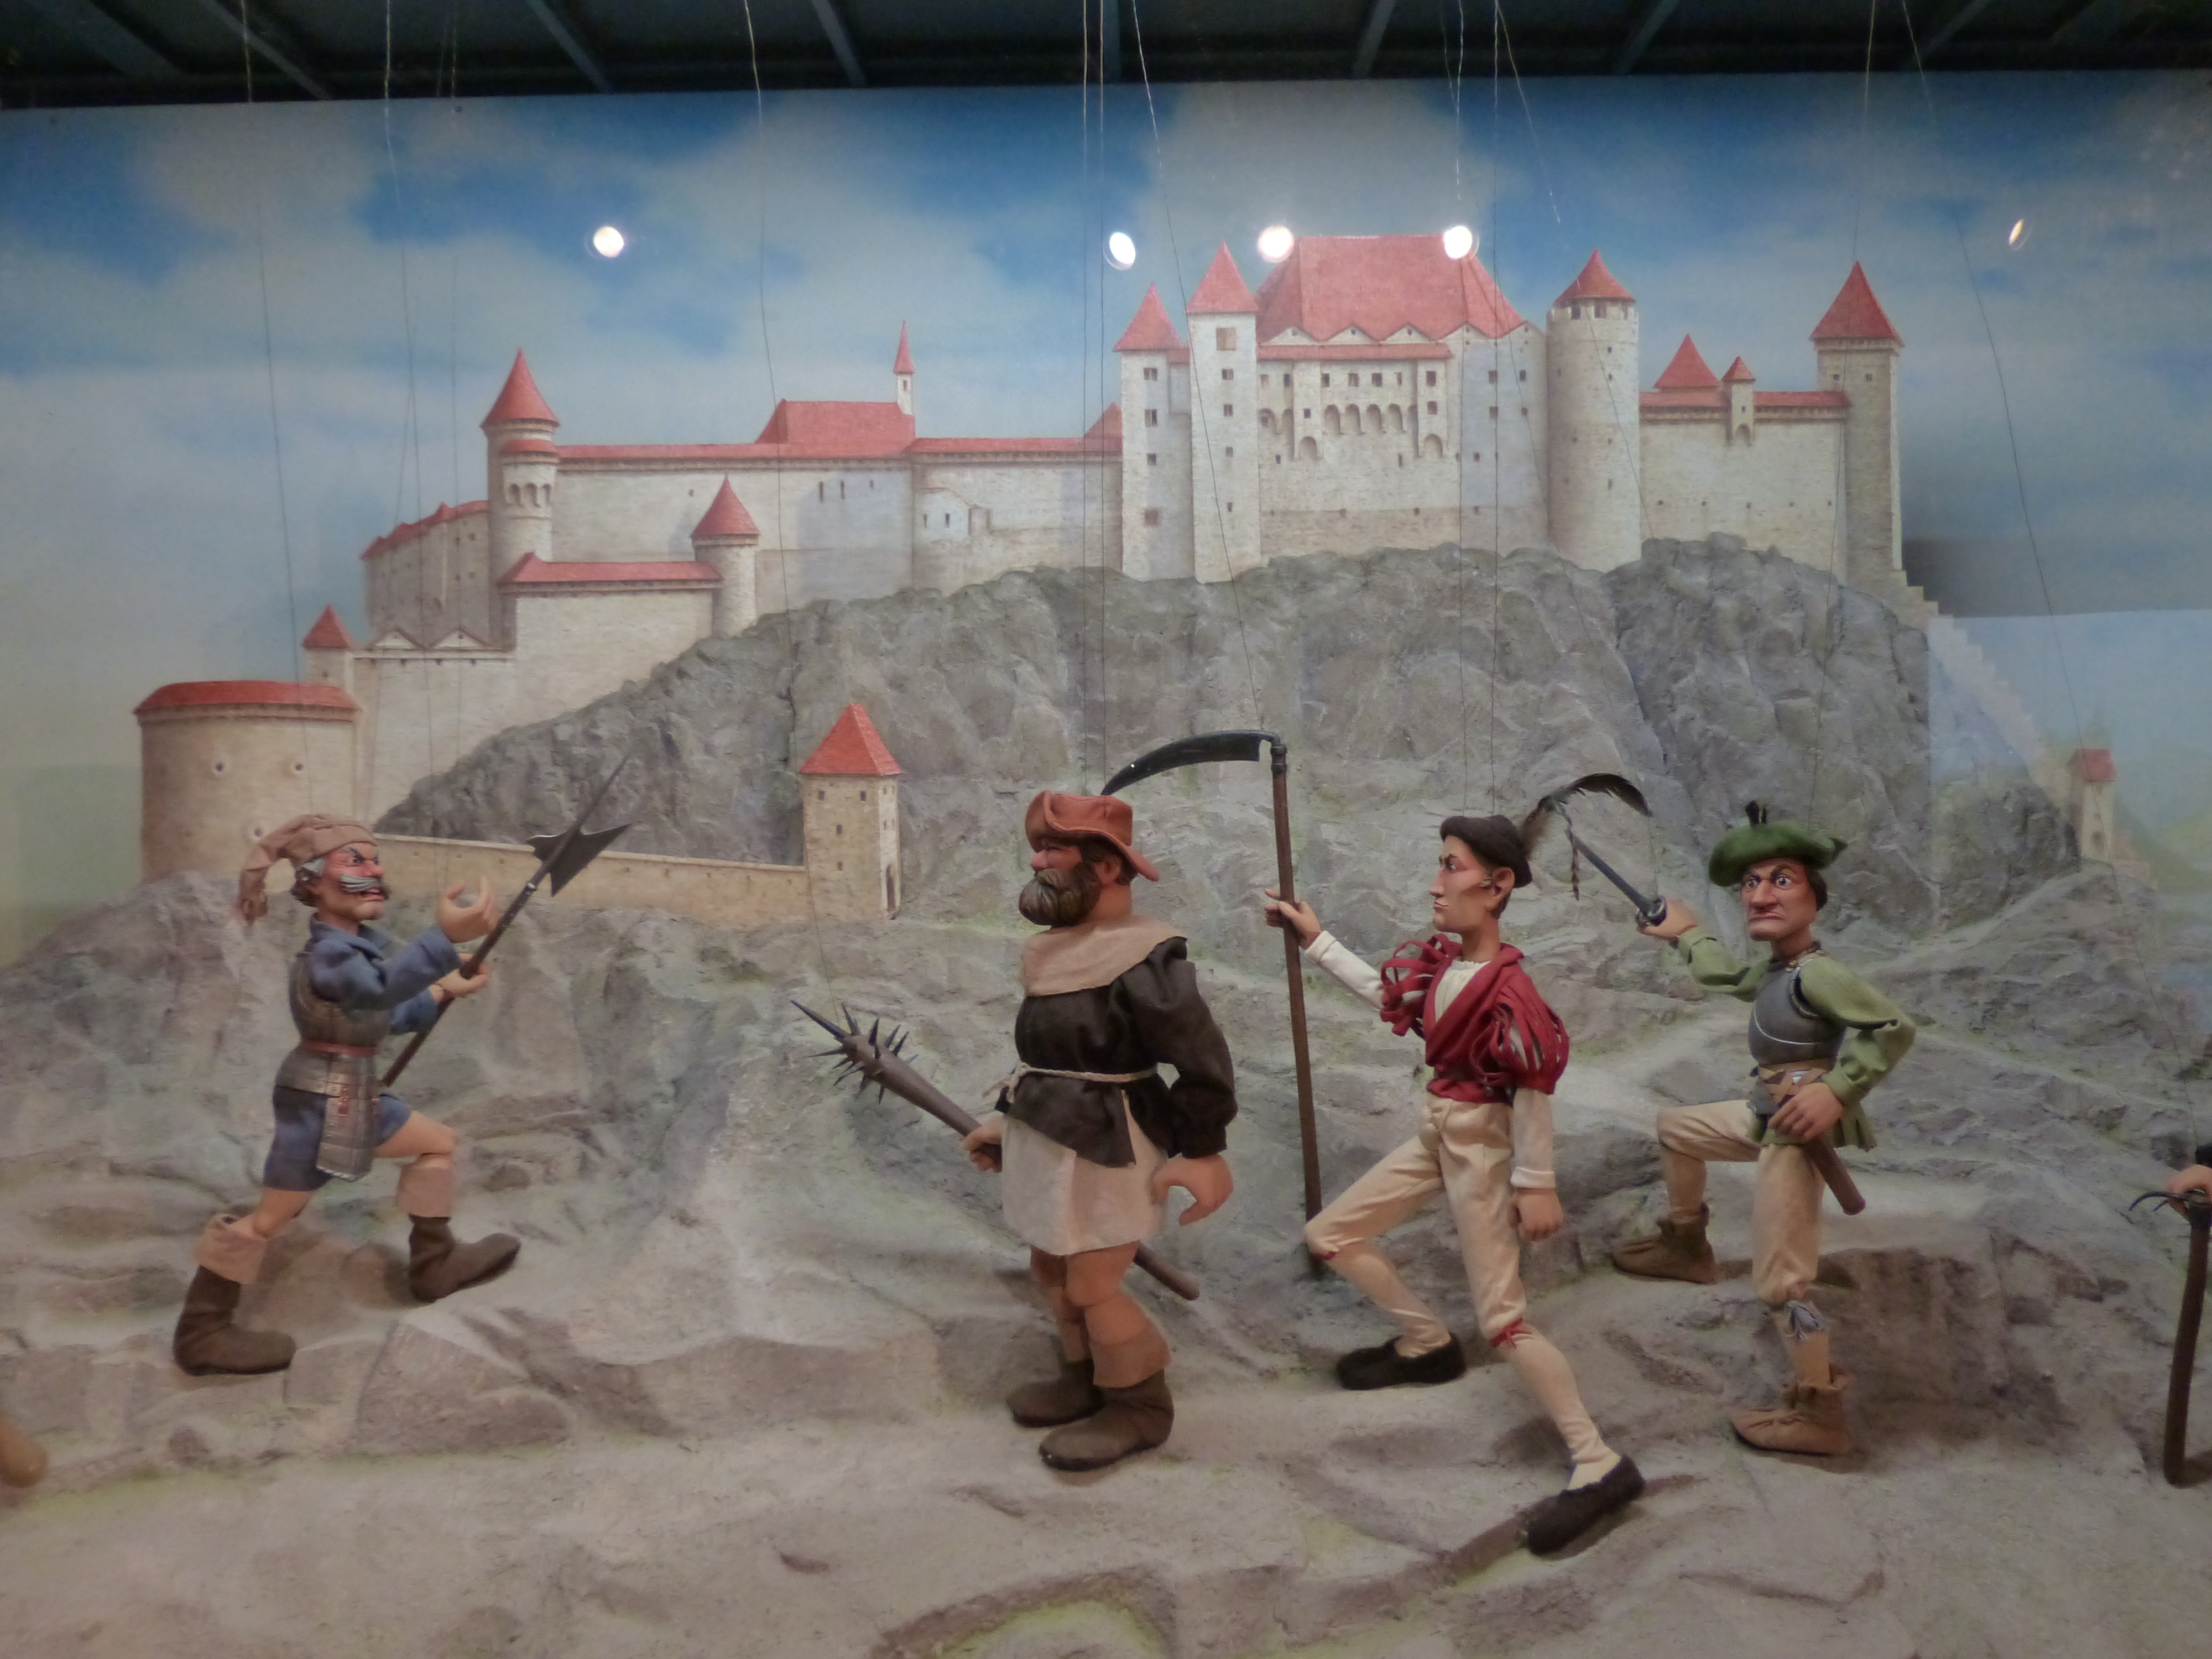
soldier, castle, painting, doll, fortress, screenshot, troop, acting, infantry, hohensalzburg fortress, puppeteer, dying of the light, marionette theatre